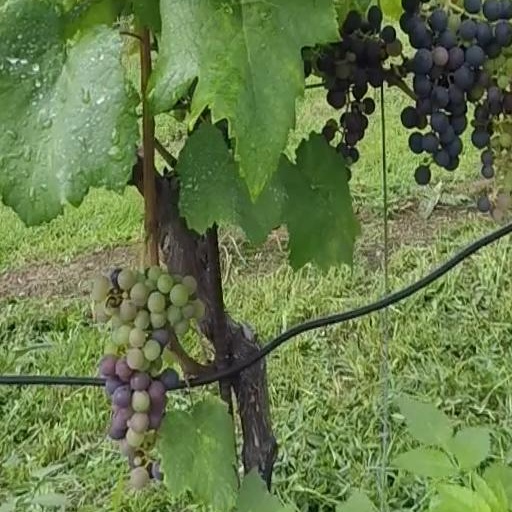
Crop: grape